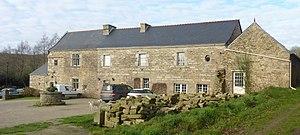
Milizac
Milizac [milizak] est une ancienne commune du département du Finistère, dans la région Bretagne, en France.